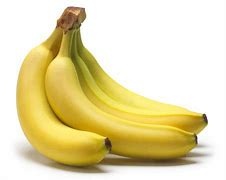
Label: banana